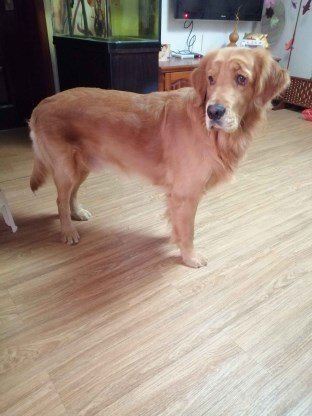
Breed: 5355-n000126-golden_retriever